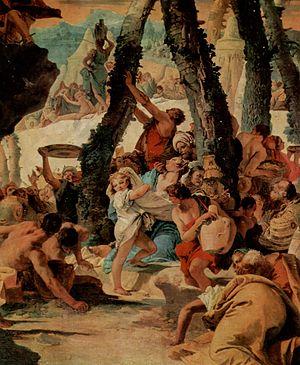
La manne est la nourriture des Hébreux dans le désert, d'après l'Ancien Testament, Livre de l'Exode.